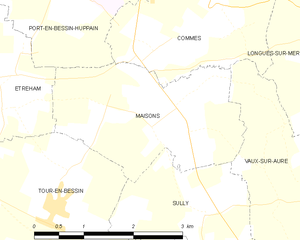
Maisons est une commune française, située dans le département du Calvados en Normandie, peuplée de 388 habitants.